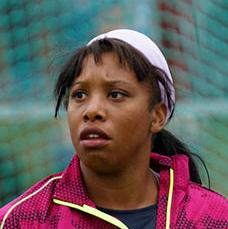
Age: 34